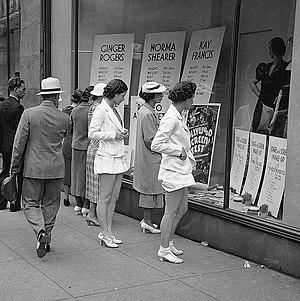
Le shopping est l'acte d’effectuer un achat de biens ou de services chez un détaillant.